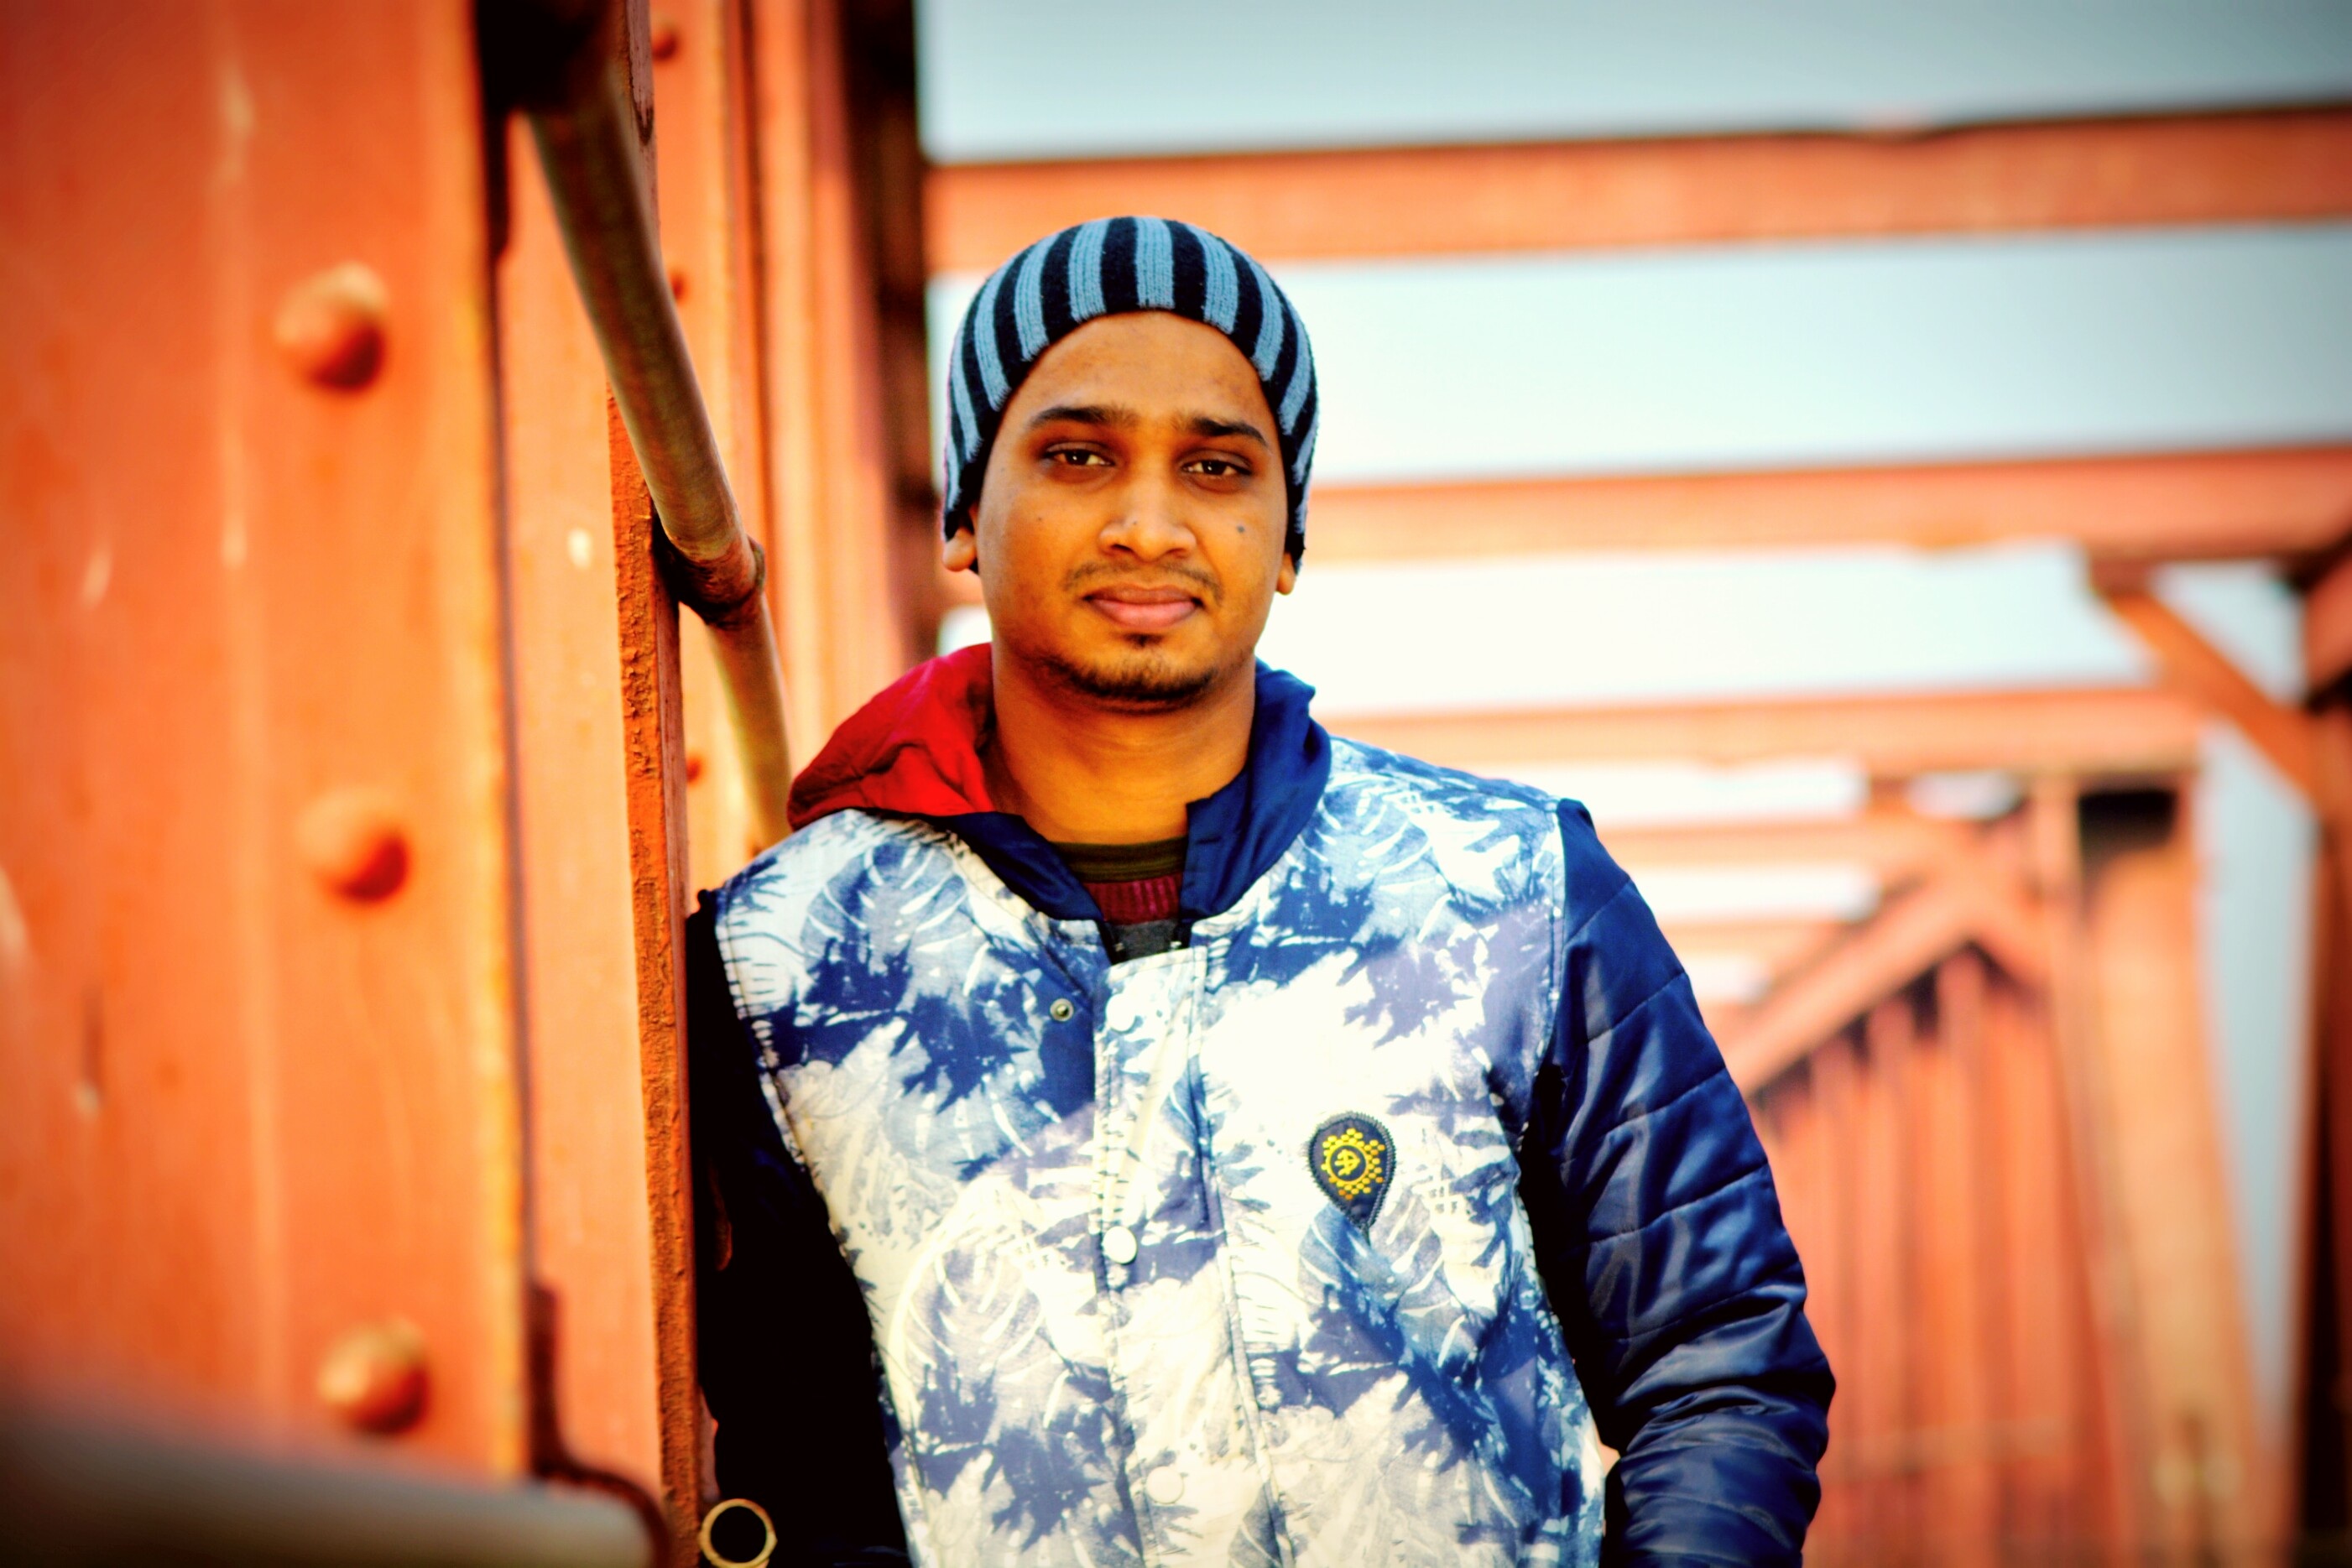
man, person, people, photography, male, red, color, child, blue